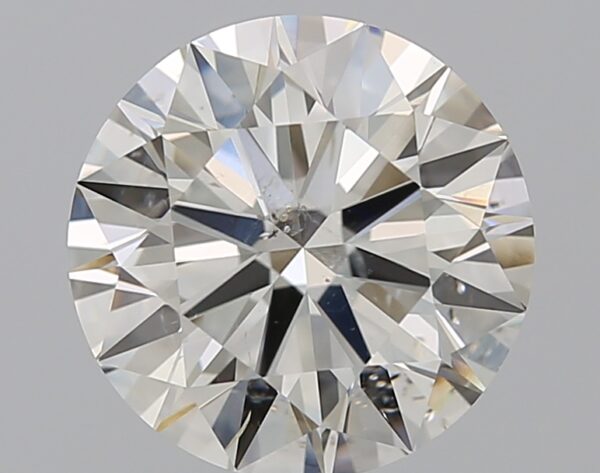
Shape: round
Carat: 2.31
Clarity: SI1
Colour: I
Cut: EX
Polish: EX
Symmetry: EX
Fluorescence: F
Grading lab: GIA
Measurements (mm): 8.43 x 8.47 x 5.18